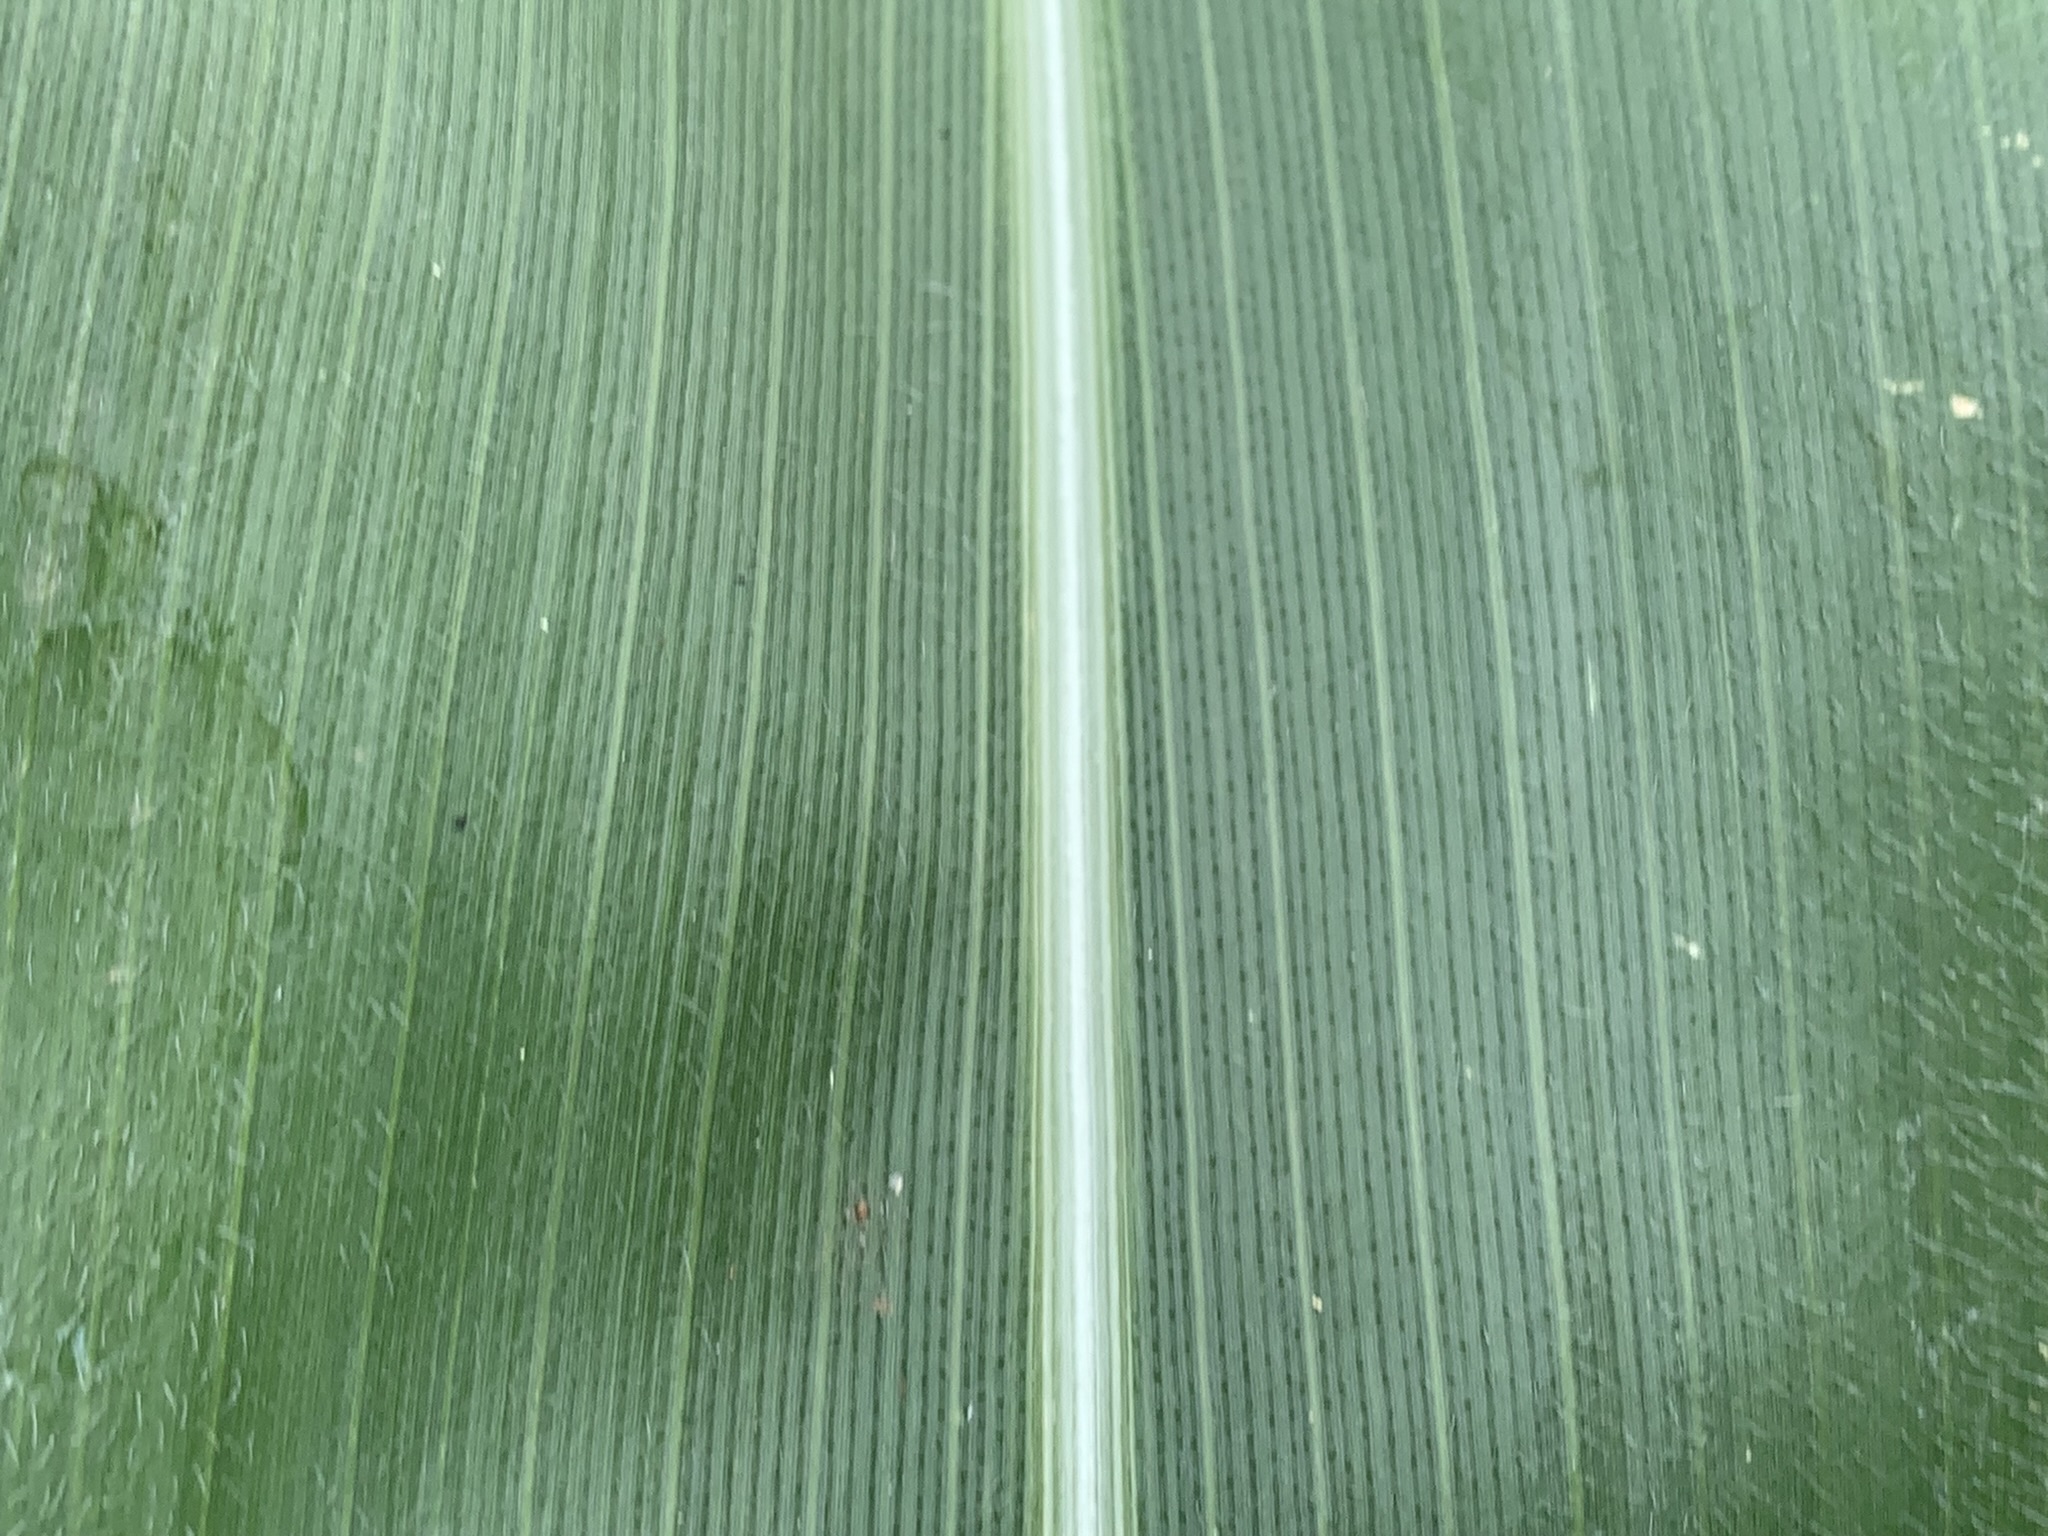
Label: Healthy